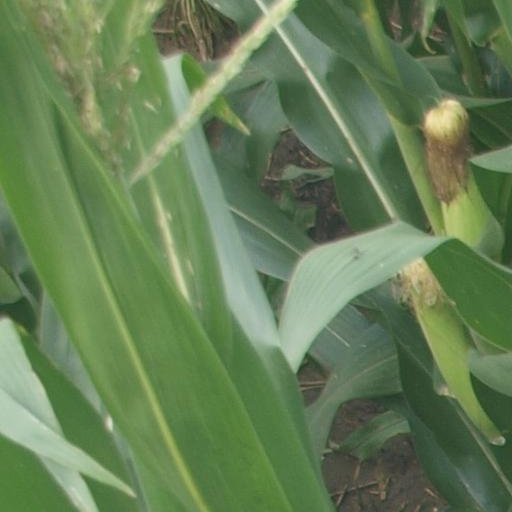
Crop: maize; corn